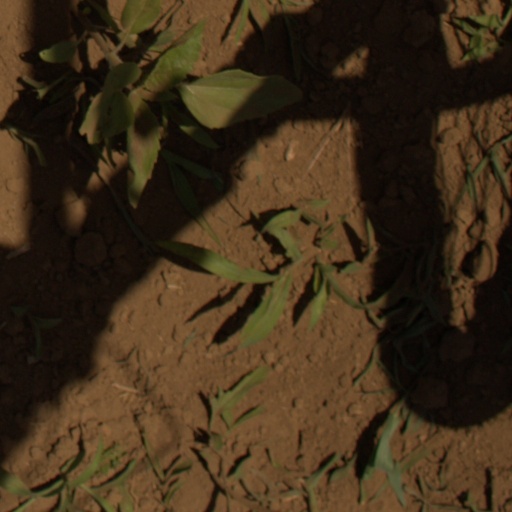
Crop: Jerusalem artichoke